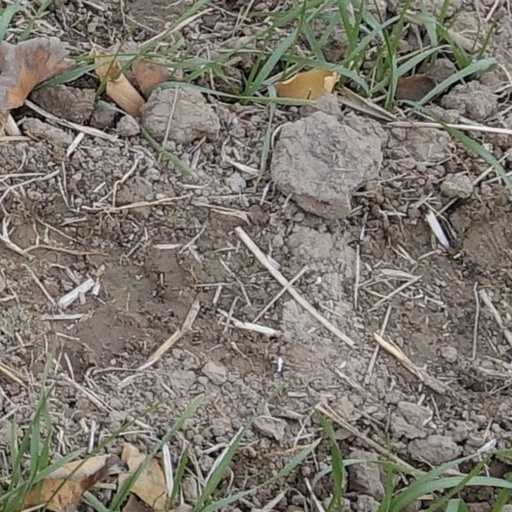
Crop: wheat